The World at Her Feet

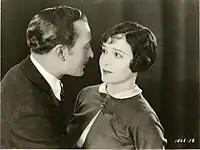
Still with Florence Vidor and Arnold Kent

With no prints of "The World at Her Feet" located in any film archives, it is a lost film.